The Peanut Butter Falcon

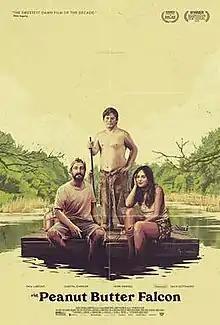
Theatrical release poster

The Peanut Butter Falcon is a 2019 American comedy-drama film written and directed by Tyler Nilson and Michael Schwartz, in their directorial film debut, and starring Zack Gottsagen, Shia LaBeouf, Dakota Johnson, John Hawkes, and Thomas Haden Church. The plot follows a young man with Down syndrome who escapes from an assisted living facility and befriends a wayward fisherman on the run. As the two men form a rapid bond, a social worker attempts to track them. Filming took place in North Carolina and Georgia.